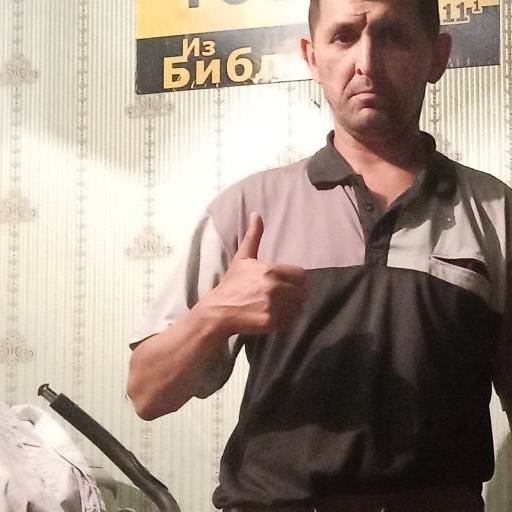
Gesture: like